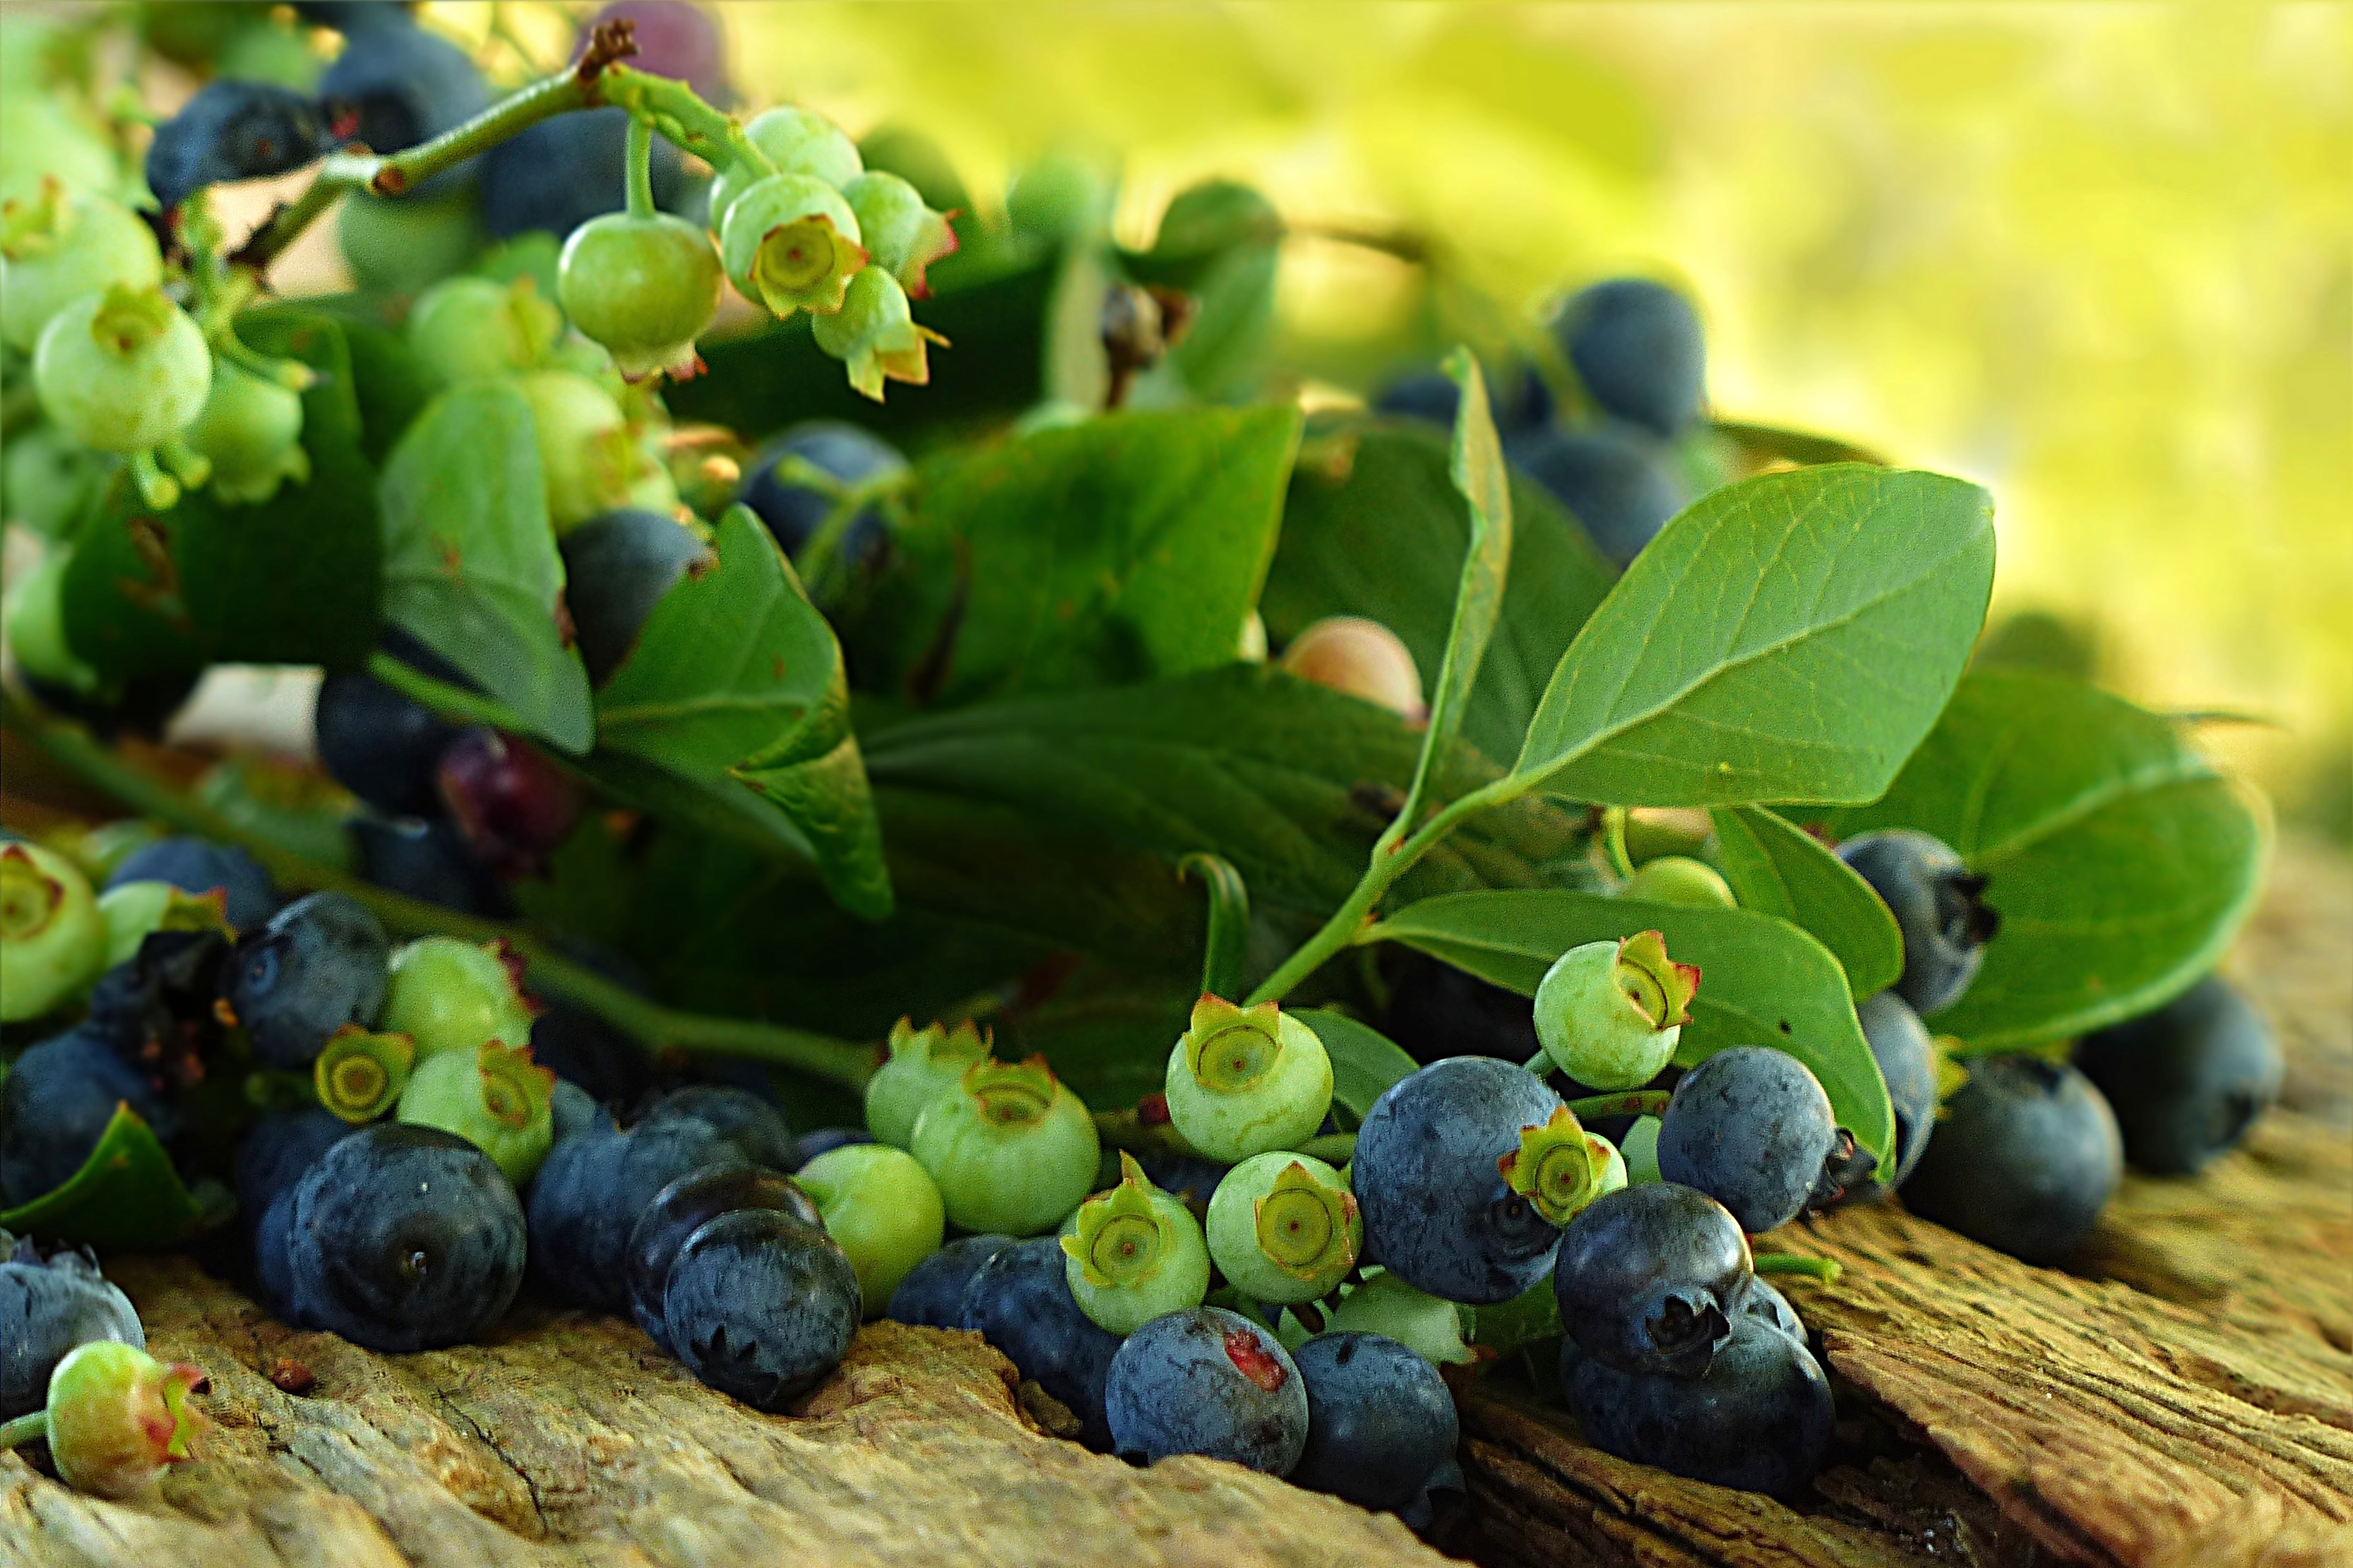
branch, plant, fruit, berry, flower, summer, food, green, harvest, produce, blueberries, shrub, flowering plant, bilberry, huckleberry, damson, chokeberry, land plant